Eurysternum

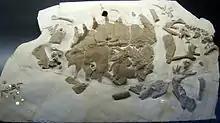
Fossil in Museum für Naturkunde, Berlin

Eurysternum is an extinct genus of thalassochelydian turtle. Its type species is "Eurysternum wagleri", the holotype of which has since been lost and only survives in illustrations.